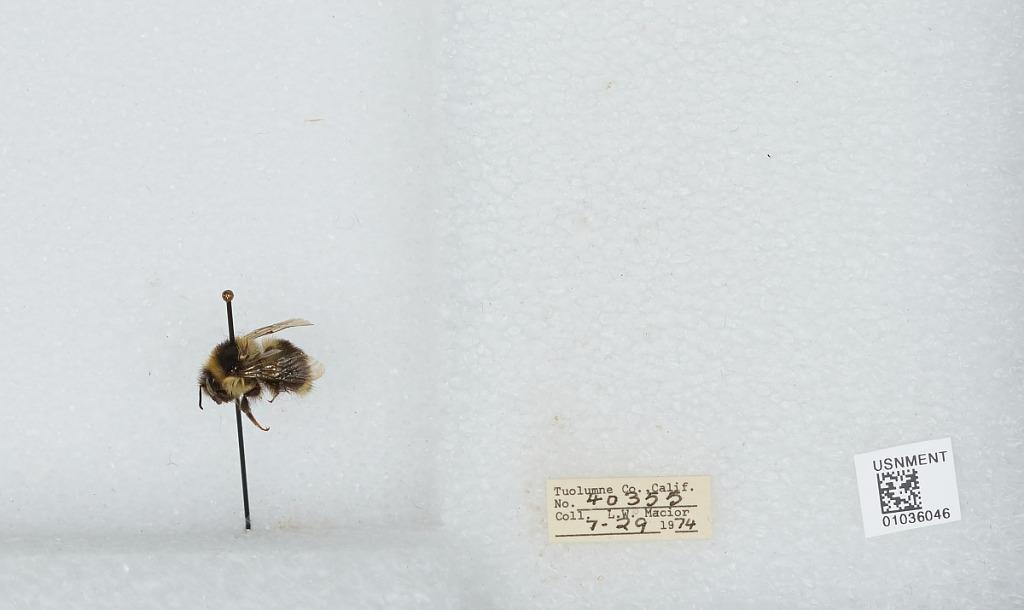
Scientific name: Bombus (Cullumanobombus) rufocinctus Cresson
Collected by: L. Macior
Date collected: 1974-7-29
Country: United States
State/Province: California
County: Tuolumne
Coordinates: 38.02, -119.93